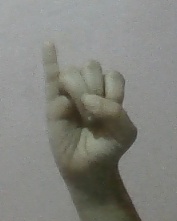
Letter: meem